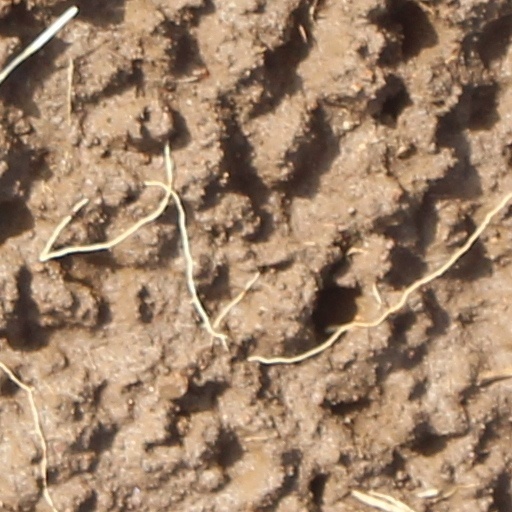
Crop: wheat